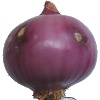
Label: Onion Red Peeled 1